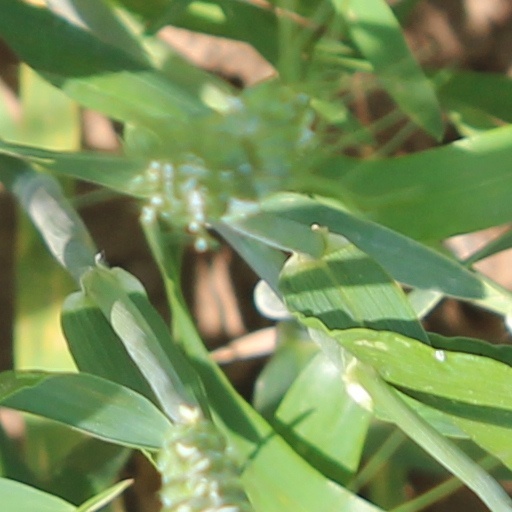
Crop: wheat